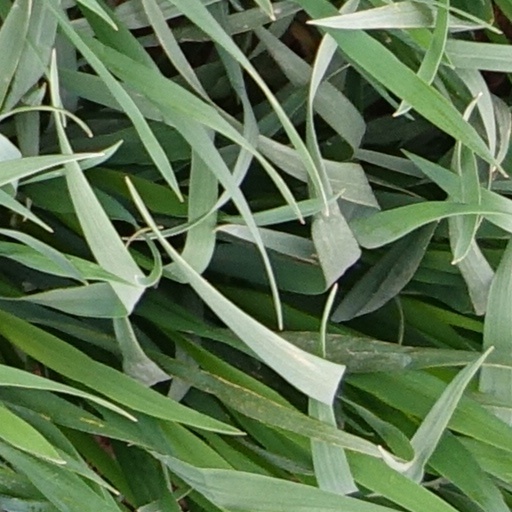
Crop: wheat